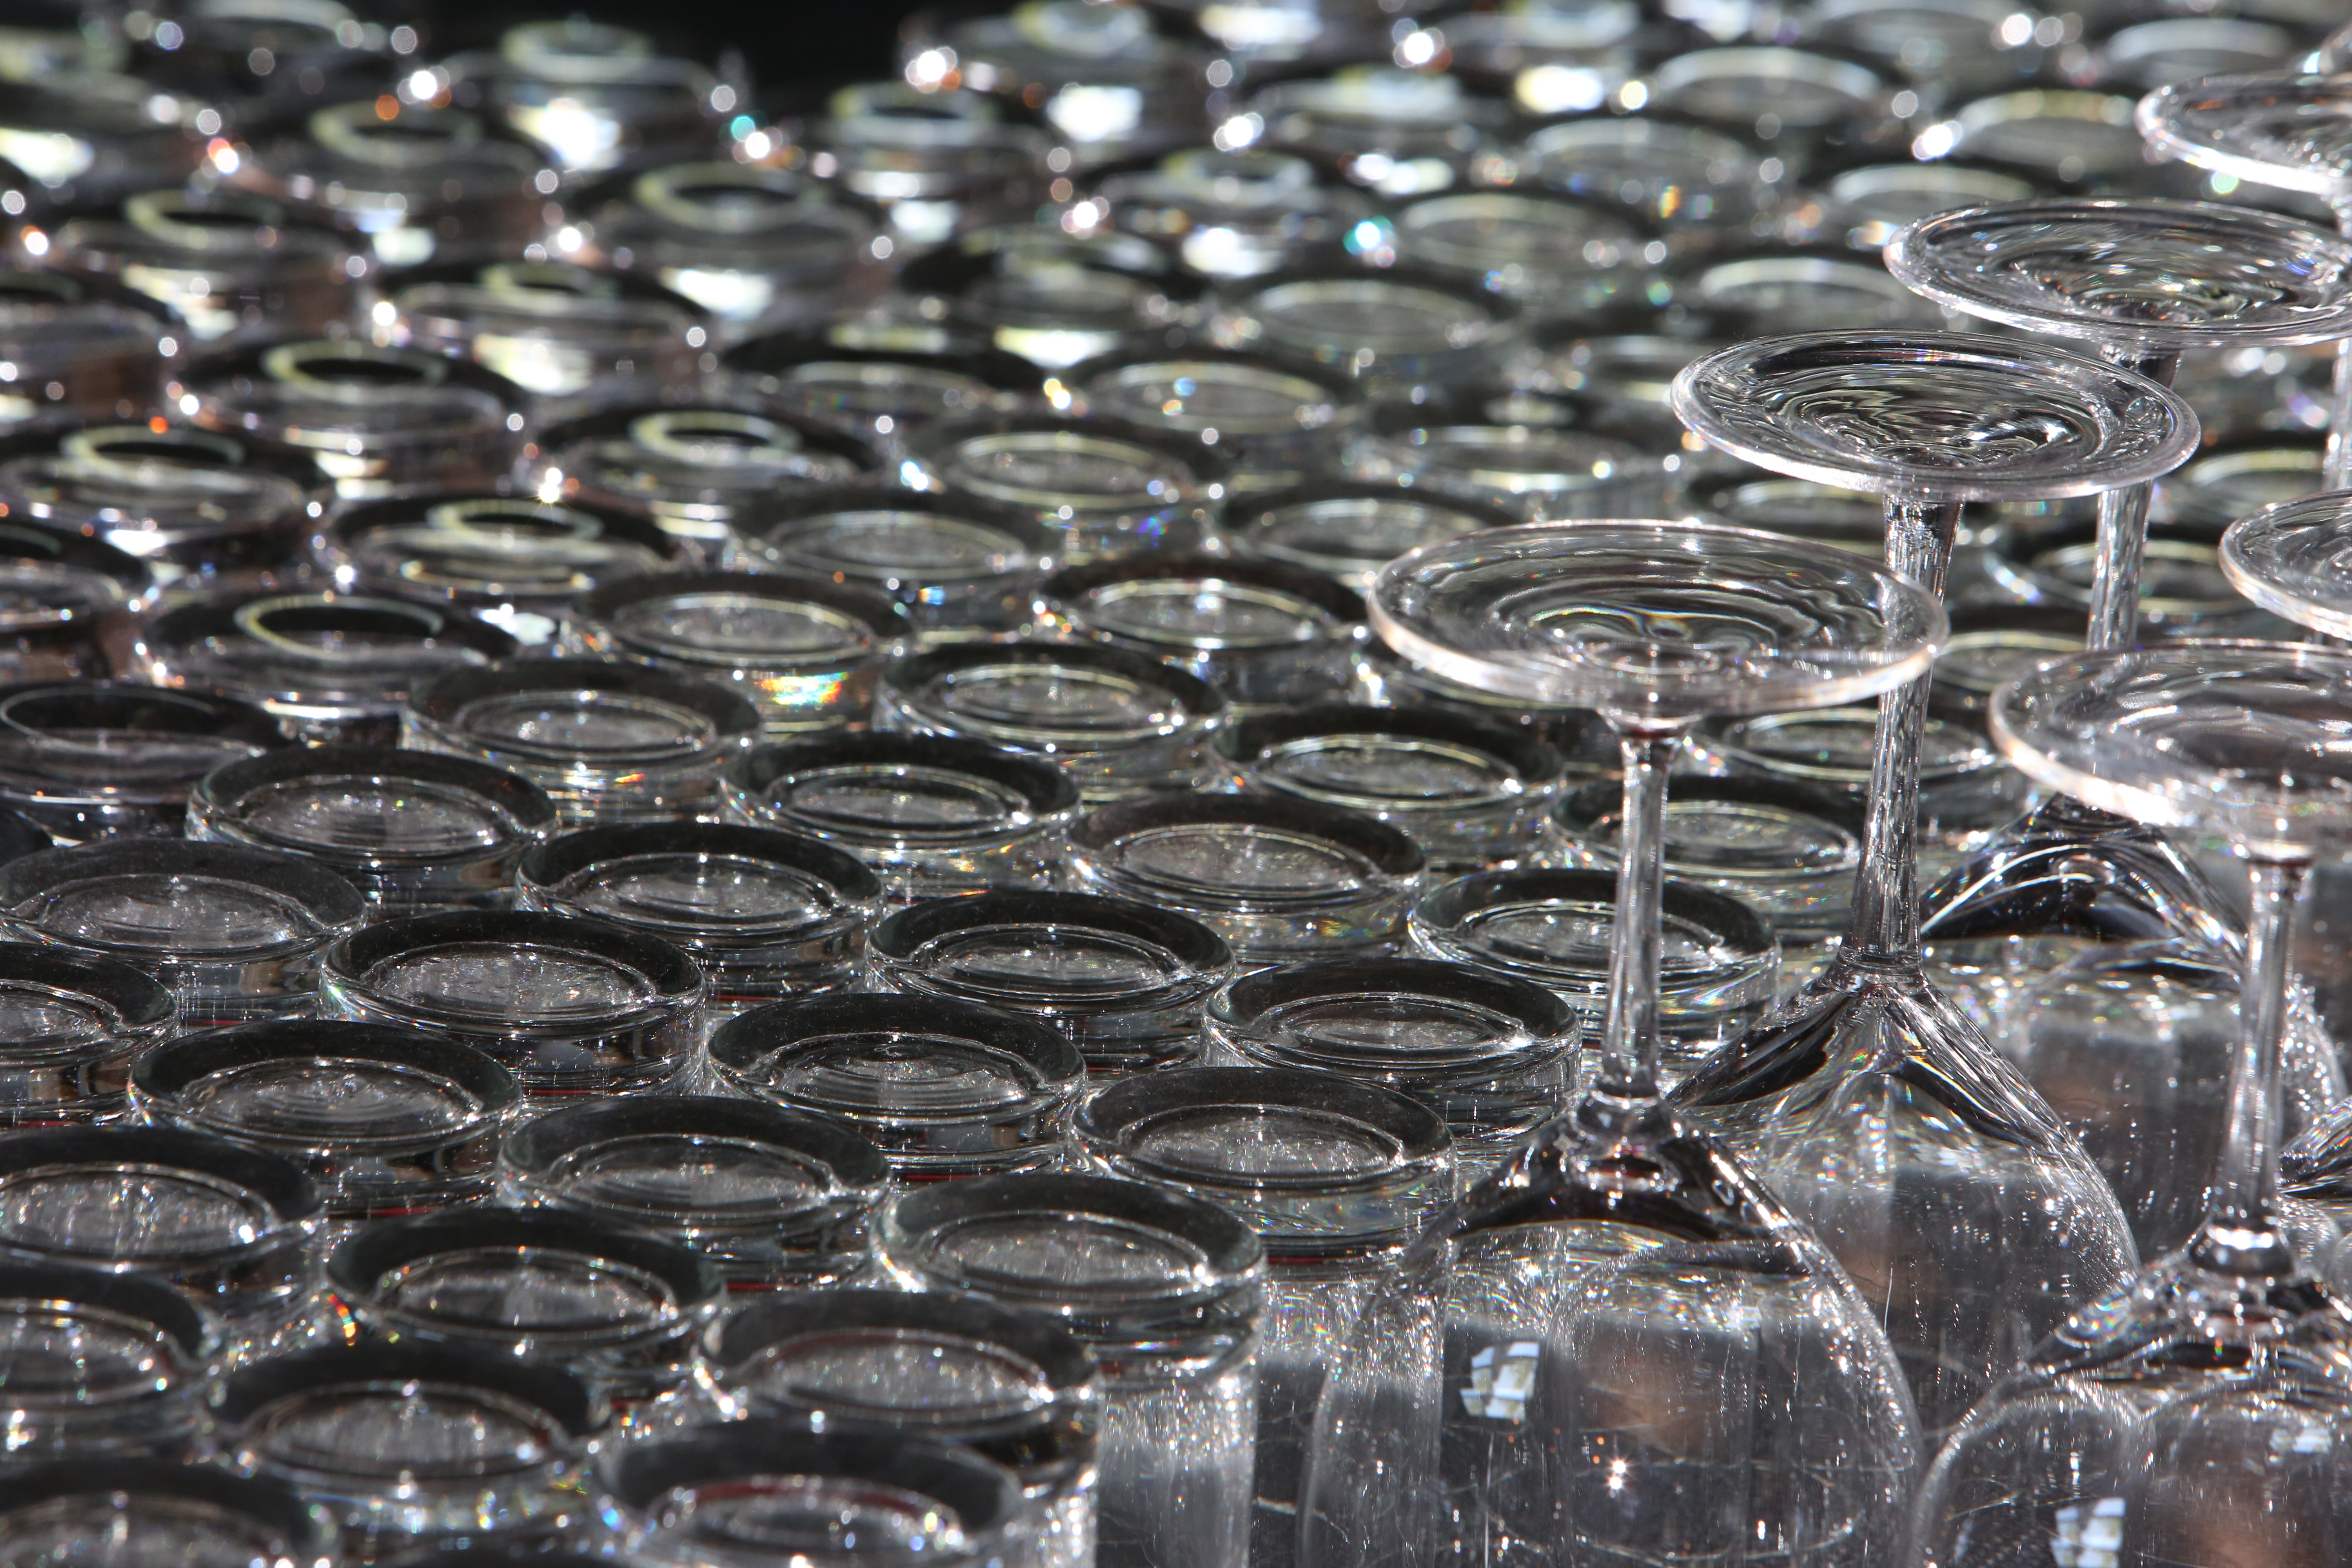
liquid, automotive tire, water, font, tread, circle, moisture, pattern, drop, metal, monochrome, close up, auto part, audio equipment, darkness, macro photography, glass, automotive wheel system, dew, net, fashion accessory, monochrome photography, drinkware, soil, nickel, still life photography, precipitation, liquid bubble, Transparent material, steel, number, road surface, symmetry, reflection, rim, freezing